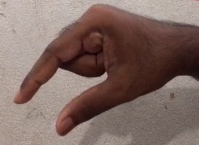
ASL sign: Q